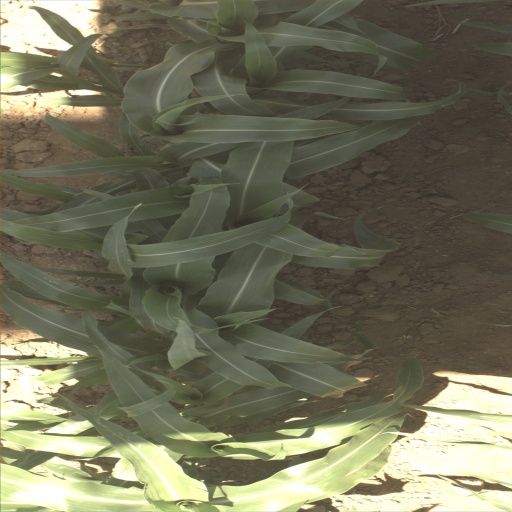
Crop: sorghum